Agnes Ravatn

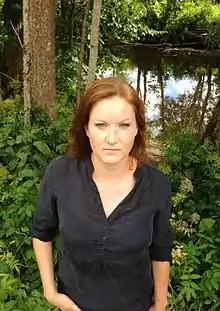
Norwegian columnist, journalist and novelist Agnes Ravatn

Agnes Ravatn (born 8 February 1983, in Ølen) is a Norwegian novelist, columnist and journalist.